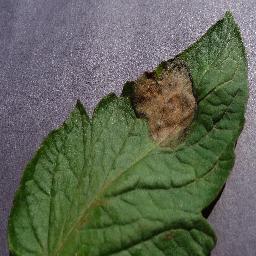
Label: Tomato___Late_blight